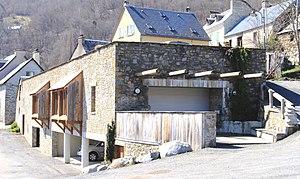
Salle des fêtes de Grust (Hautes-Pyrénées)
Grust est une commune française située dans le département des Hautes-Pyrénées, en région Occitanie.